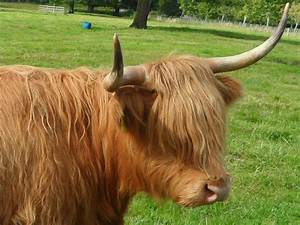
Label: mucca